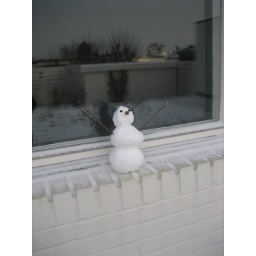
Keeping watch over the backyard. We built the window in front of Tipton's bedroom window.